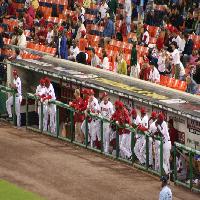
Weather: cloudy or overcast